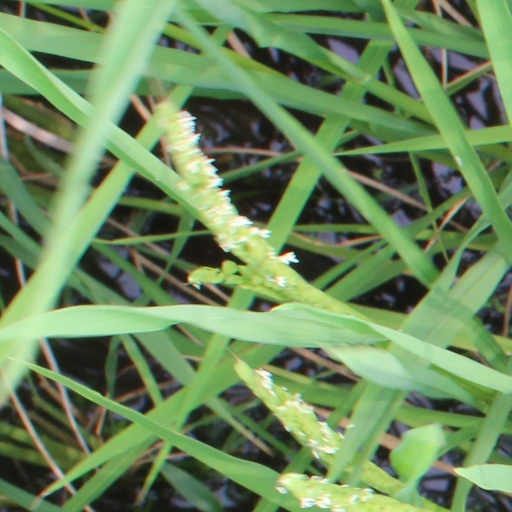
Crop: rice